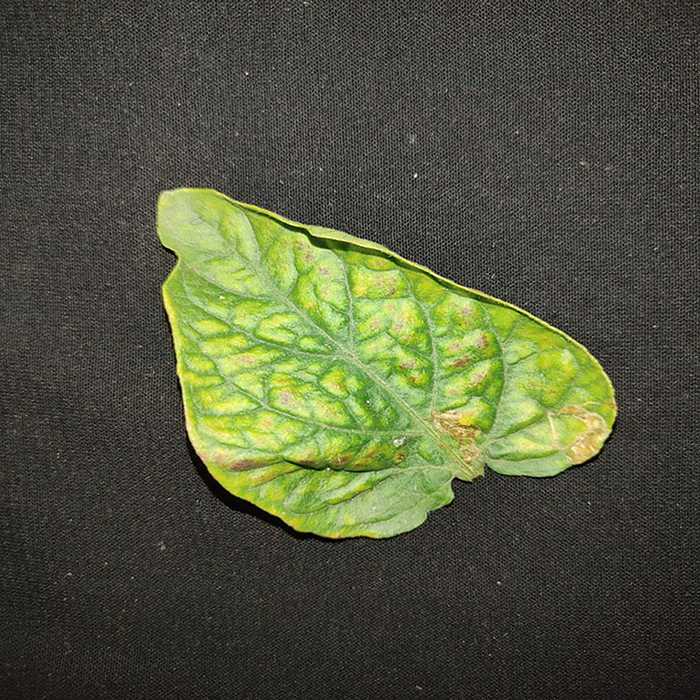
Plant: Tomato
Label: Tomato spotted wilt